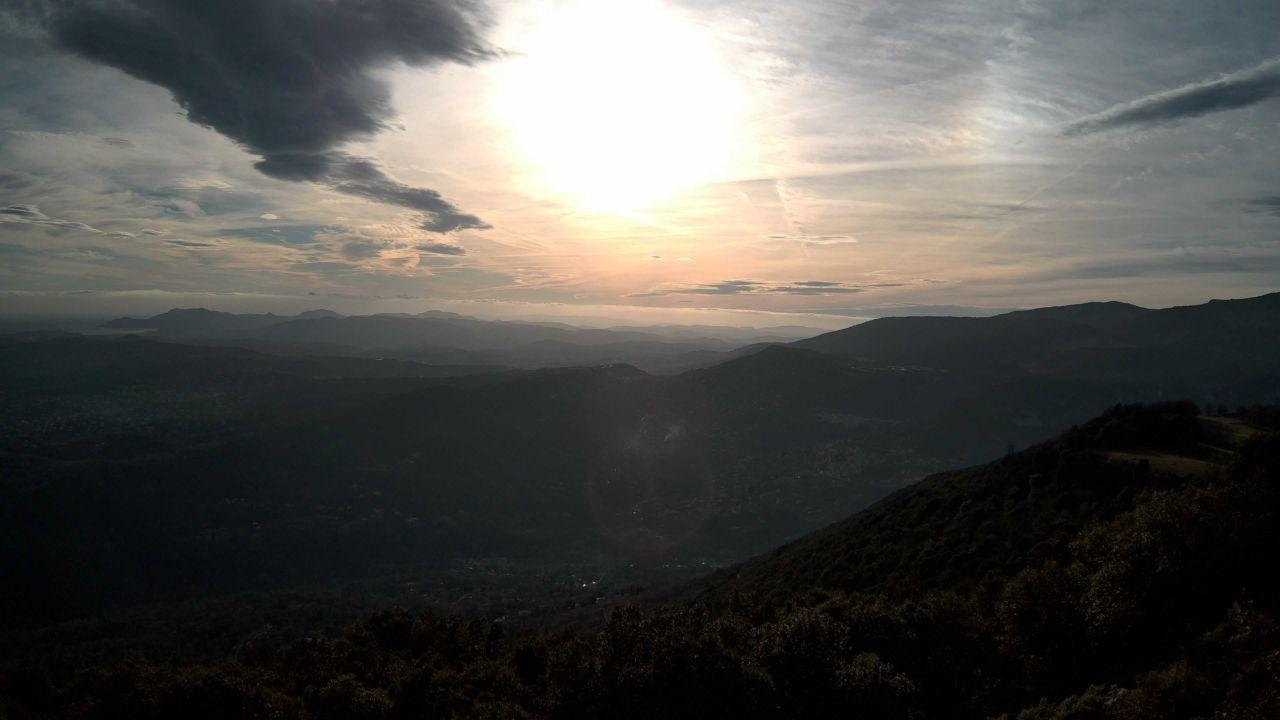
Fire: no
Smoke: no